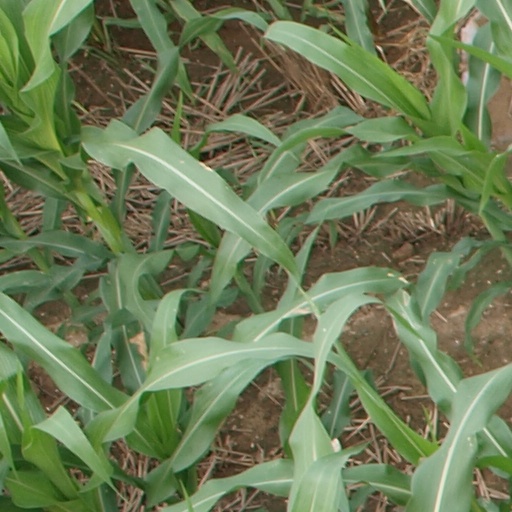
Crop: maize; corn